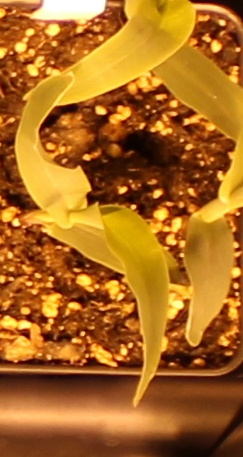
Label: Corn